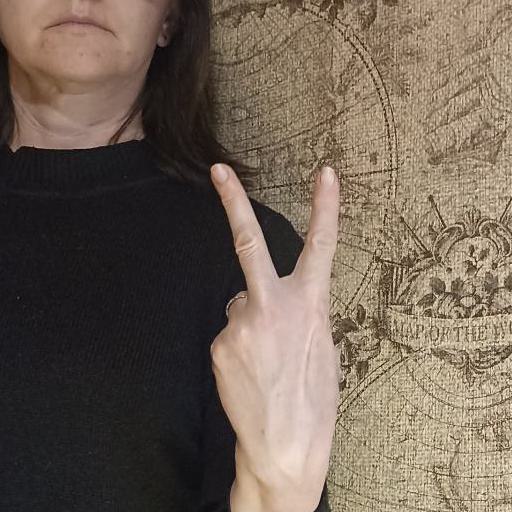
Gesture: peace_inverted